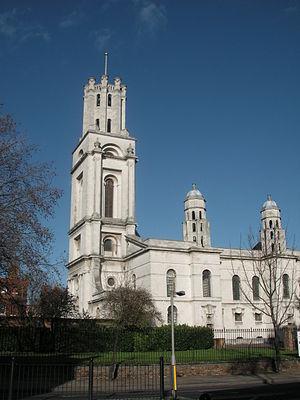
Nicholas Hawksmoor était un architecte britannique. Il fut l'élève de Christopher Wren, à qui l'on doit notamment la cathédrale Saint-Paul de Londres. Il conçut les tours de la façade de l'abbaye de Westminster à Londres et les plans initiaux de la Radcliffe Camera d'Oxford. Il participa également avec John Vanbrugh à l'élaboration des plans de Castle Howard.